2010 Women's Junior World Handball Championship

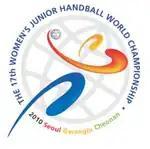

The 2010 Women's Junior World Handball Championship (17th tournament) took place in South Korea from July 17 to July 31.